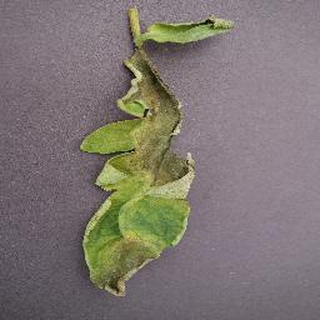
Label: tomato_late_blight